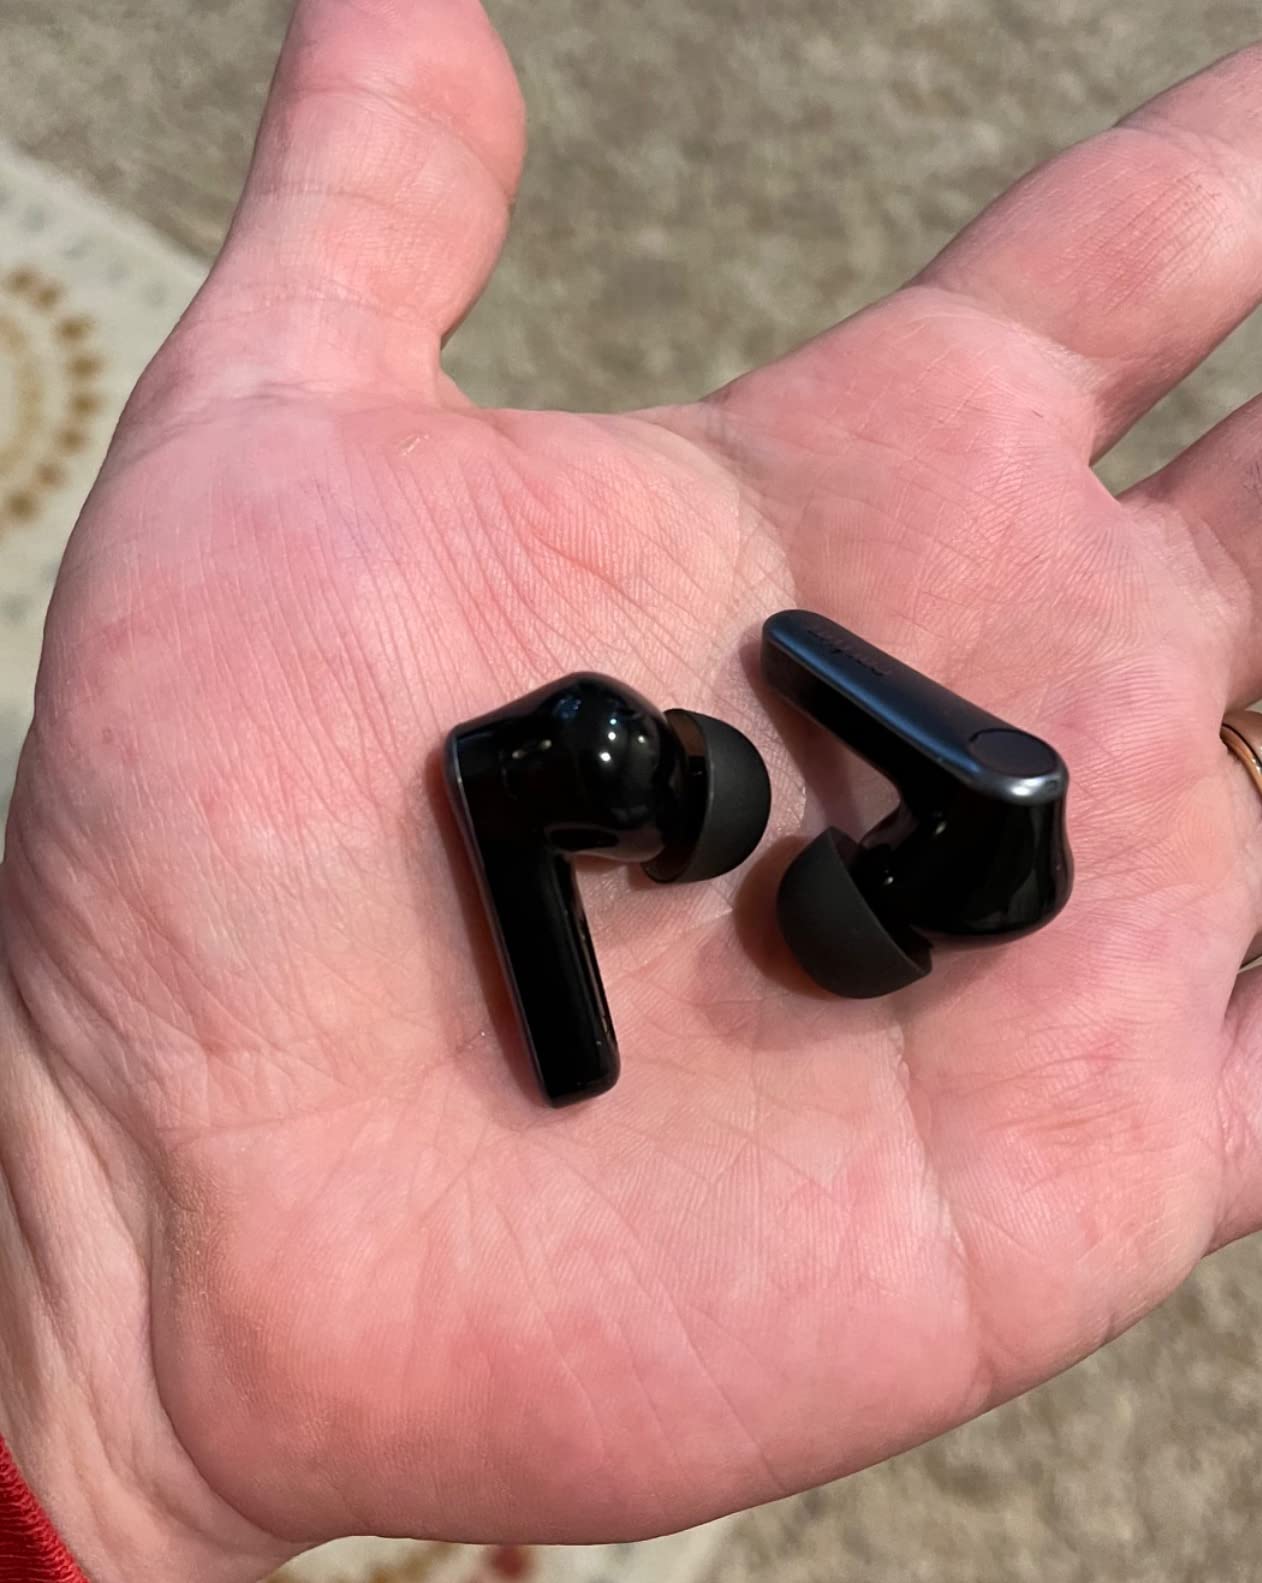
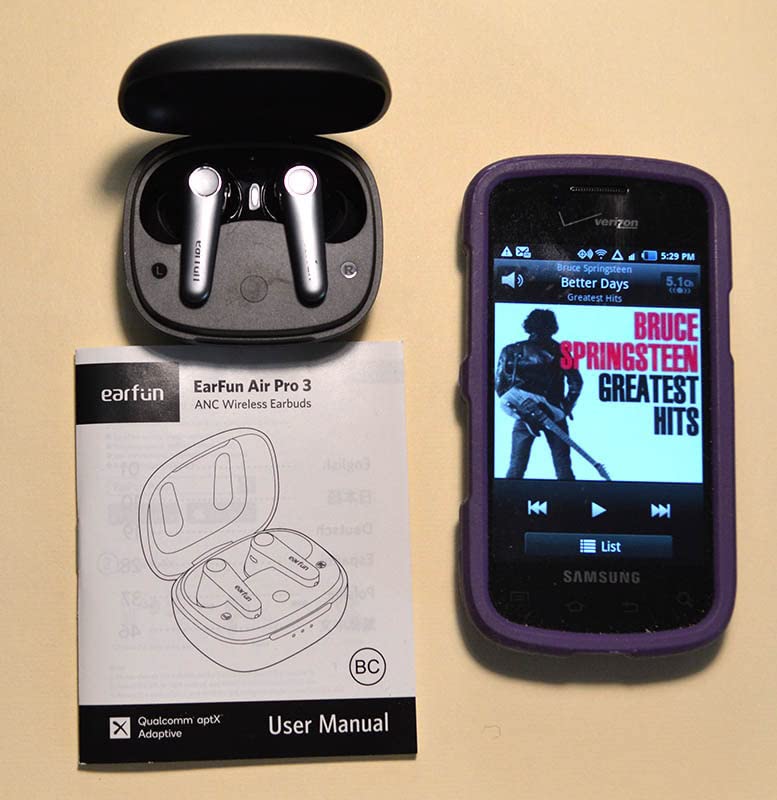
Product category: earbuds
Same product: yes